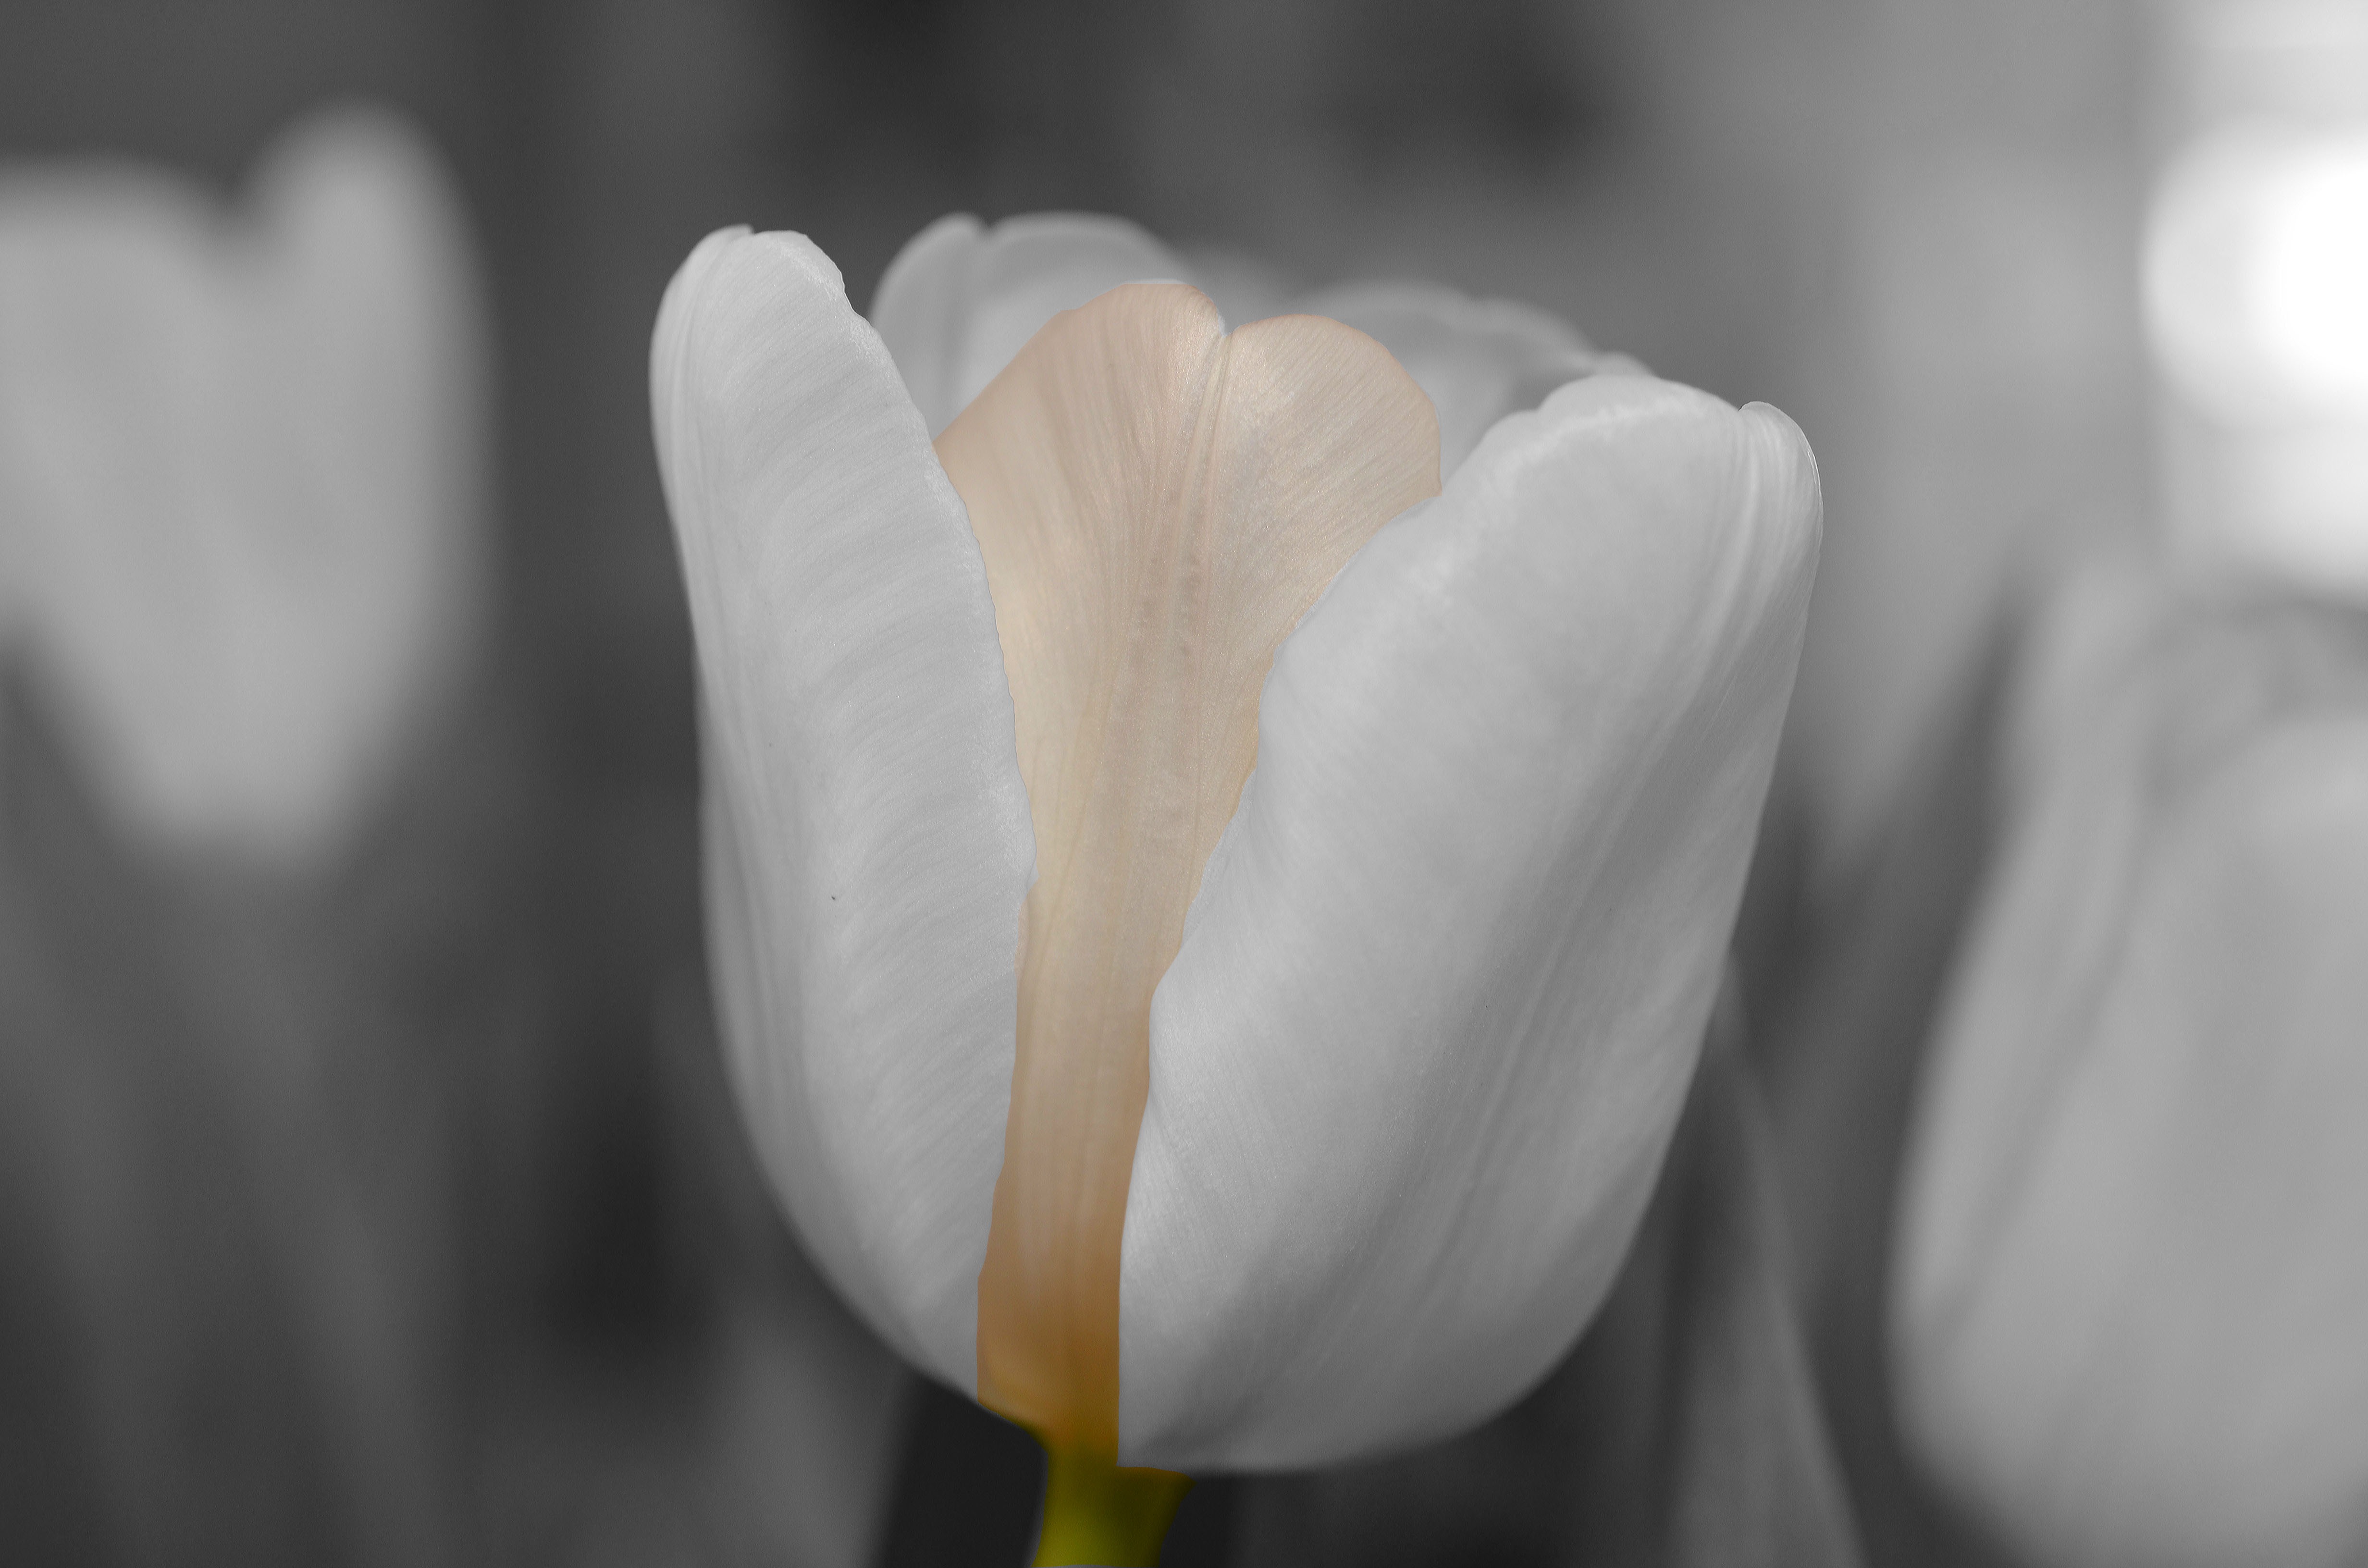
blossom, black and white, plant, white, photography, flower, petal, tulip, monochrome, flora, close up, human body, organ, macro photography, flowering plant, monochrome photography, plant stem, land plant